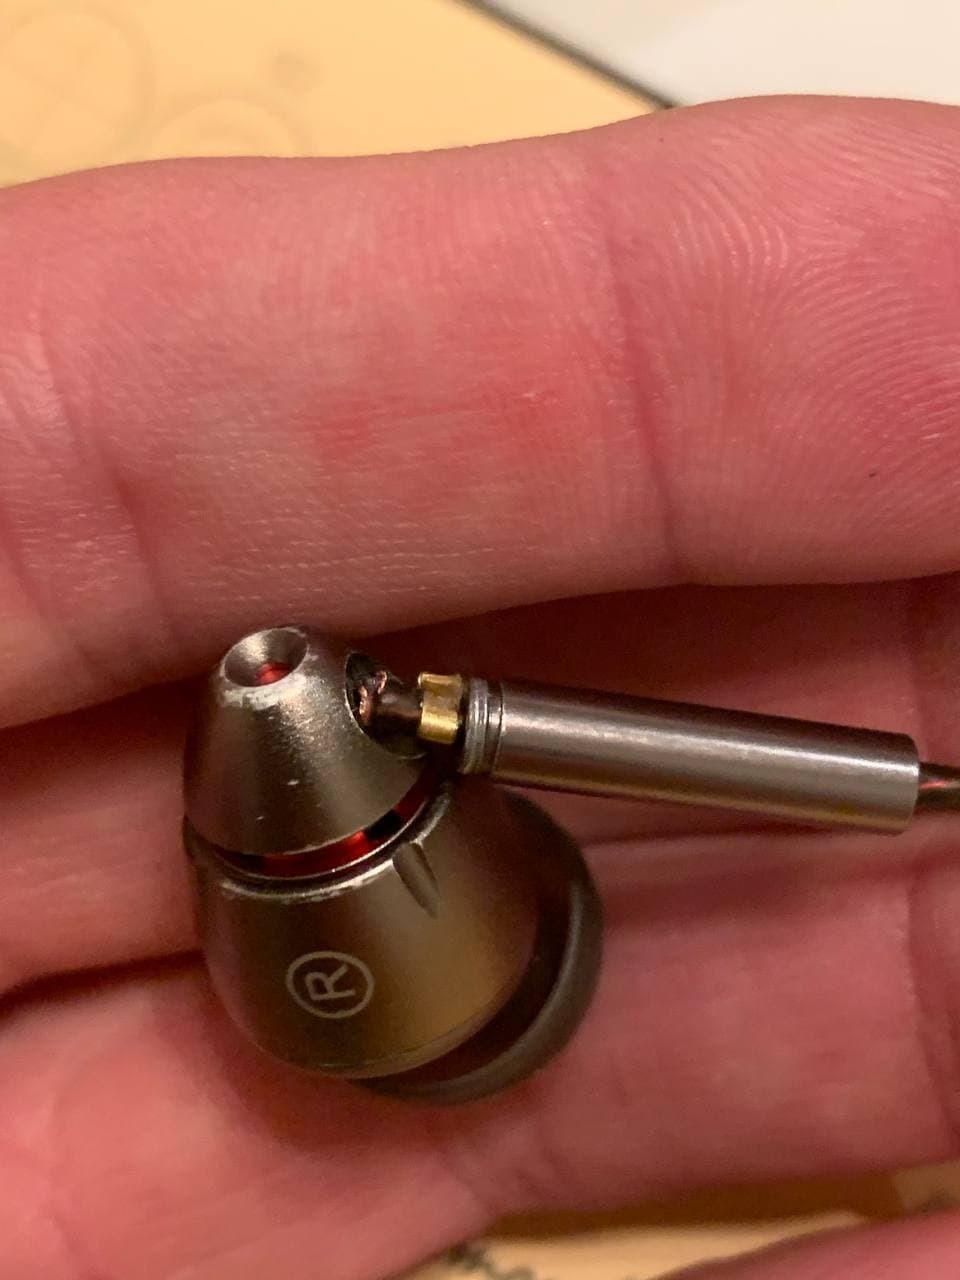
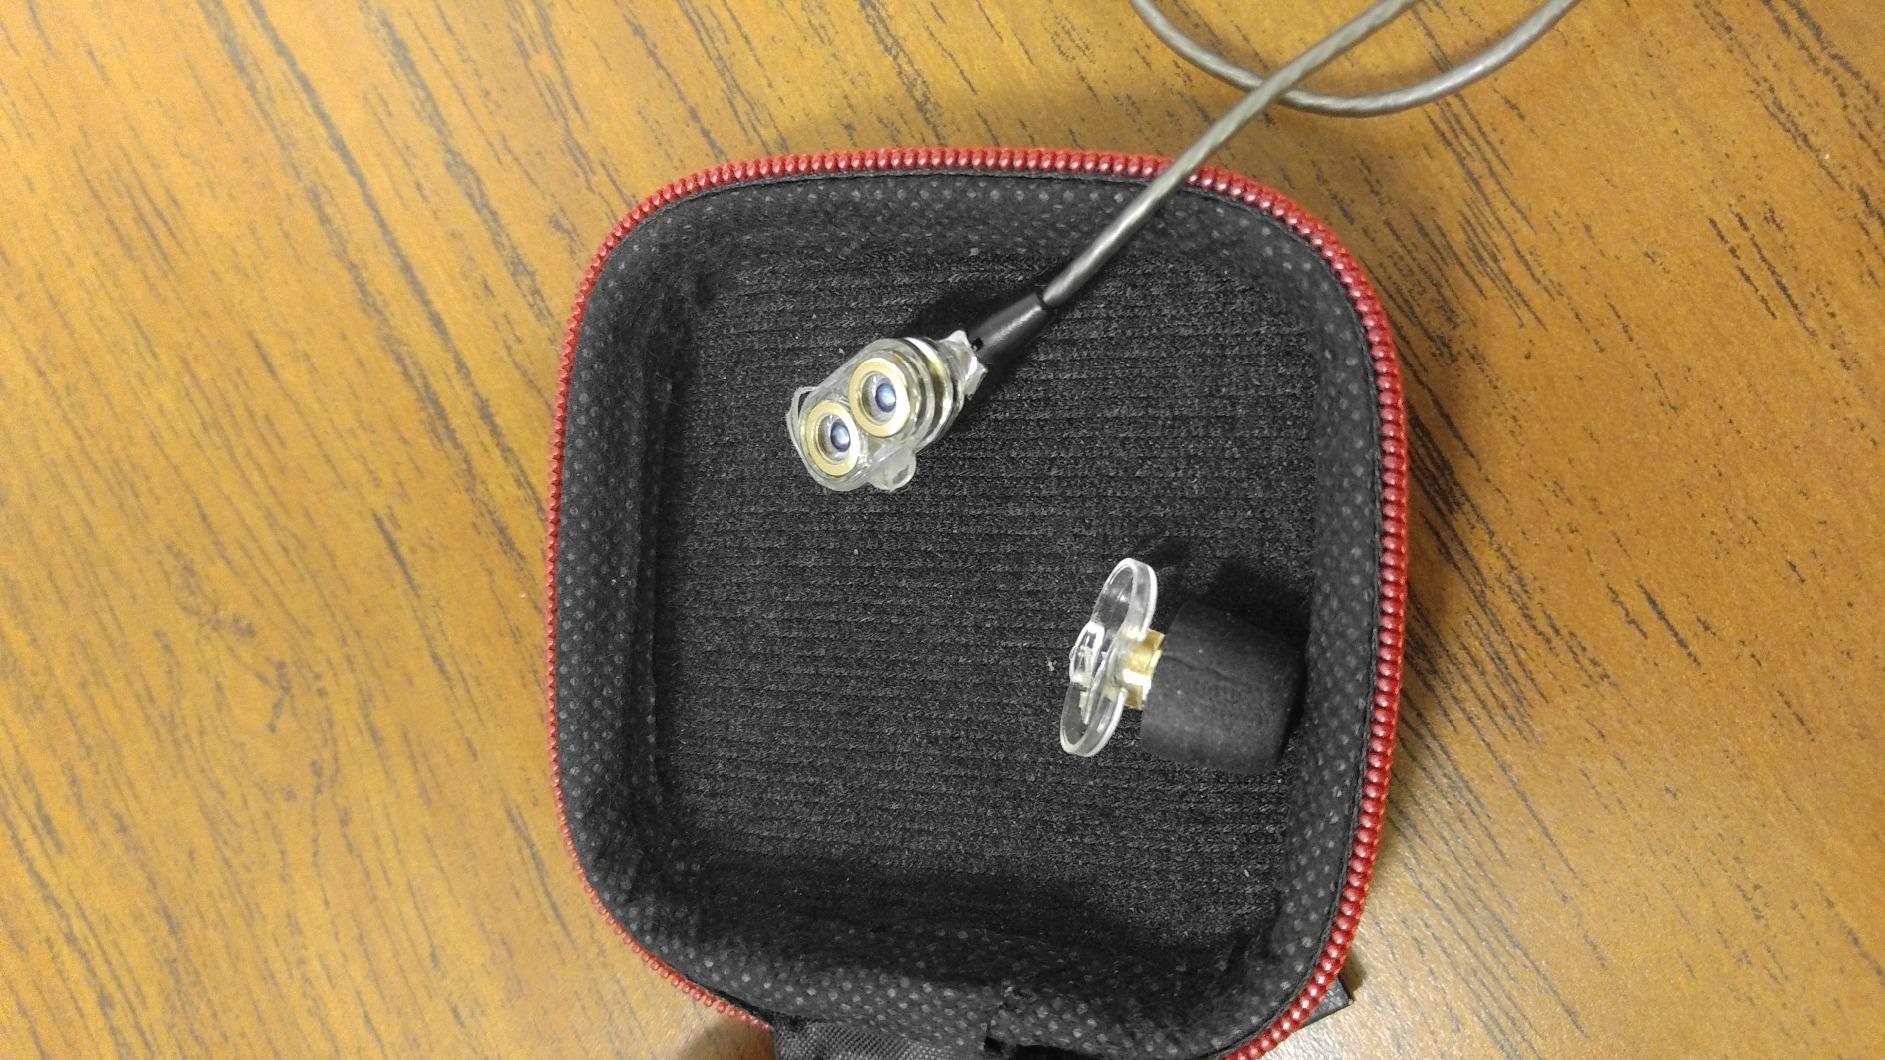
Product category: headphones
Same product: no